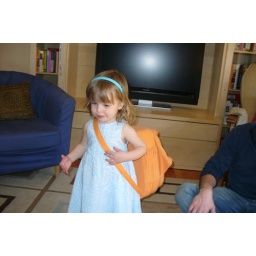
dressed in her pretty blue dress to head out to save some animals in trouble.